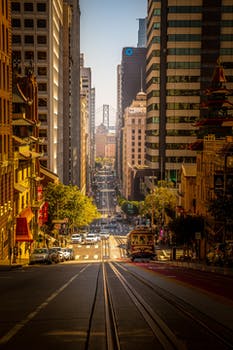
Label: No Watermark